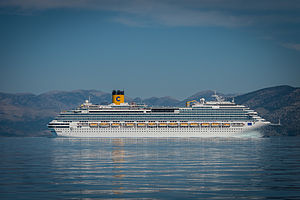
Costa Fascinosa
Costa Fascinosa
Costa Fascinosa er et krydstogtskib, der blev bestilt i oktober 2007 af Costa Crociere.